Camp of Fighting Poland

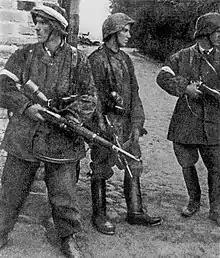
Soldiers of Batalion Zośka of Polish Home Army during Warsaw Uprising on 5 August 1944 in Gęsiówka

Obóz Polski Walczącej (OPW, Camp of Fighting Poland; or Fighting Poland Movement; or Polish Fighting Movement) was a minor part of the Polish resistance movement in World War II. It operated from 1942 to 1944, centered in Warsaw. Its members had mostly belonged to the former political party, Obóz Zjednoczenia Narodowego (Camp of National Unity, or 'Ozon'), part of the "Sanacja" movement.